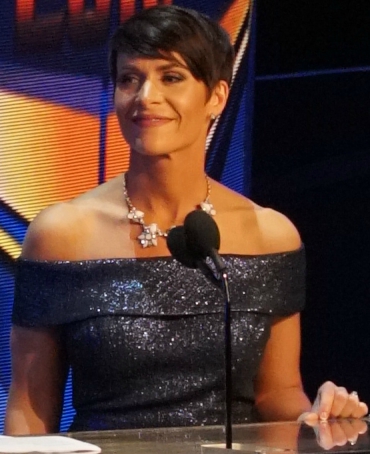
มอลลี ฮอลลี

| name = Molly Holly
| image = Molly Holly WWE Hall of Fame April 2018.jpg
| birthname = Nora Kristina Greenwald
| names = Lady OpheliaMighty MollyMiss MadnessMolly HollyMonaNora GreenwaldStarla Saxton
| birth_place = Forest Lake, Minnesota|Forest Lake, Minnesota, United States
| resides = White Bear Lake, Minnesota|White Bear Lake, Minnesota, United States
| billed = Forest Lake, Minnesota
| trainer = Dean MalenkoDudley Dudley (wrestler)|Dudley DudleyDave Finlay
| debut = August 2, 1997
| signature = Molly Holly Signature.png
นอรา คริสตีนา เบนชูฟ (Nora Kristina Benshoof) ("Name at birth|née" Greenwald; ) เป็นนักมวยปล้ำอาชีพชาวอเมริกันที่รู้จักดีกับสมาคม WWE|World Wrestling Federation/World Wrestling Entertainment ตั้งแต่ปี 2000 ถึง 2005 ภายใต้ชื่อ มอลลี ฮอลลี (Molly Holly) เธอยังเป็นที่รู้จักดีในการร่วมสมาคม World Championship Wrestling (WCW) ในนาม Miss Madness และ Mona ในปี 1999 ถึง 2000
เธอเริ่มอาชีพมวยปล้ำอาชีพใน WCW ซึ่งเธอยังทำงานเป็นผู้ฝึกสอน ในปี 2000 เธอเปิดตัวใน WWF ร่วมกลุ่มญาติของเธอ The Holly Cousins หลังจากนั้นเธอก็มีบทกับ Gregory Helms|The Hurricane ในช่วงที่เธออยู่กับ WWF/WWE เคยได้แชมป์ WWE Hardcore Championship|WWF Hardcore Championship 1สมัย และ WWE Women's Championship (1956–2010)|WWE Women's Championship 2สมัย
ตอนนี้เธอทำหน้าที่เป็นโค้ชหญิงที่โรงเรียนฝึกสอนมวยปล้ำอาชีพในมินนิอาโปลิสมินนิโซตาโดย Ken Anderson (wrestler)|Ken Anderson และ Shawn Daivari เป็นเจ้าของ
ในปี 2021 เธอได้รับการบรรจุชื่อเข้าสู่หอเกียรติยศ WWE Hall of Fame
==ผลงานแชมป์และรางวัล==
* Cauliflower Alley Club
** Women's Wrestling Award (2013)
* New Dimension Wrestling
** NDW Women's Championship (1 time)
* World Professional Wrestling Federation
** WPWF Women's Championship (1 time)
* Women Superstars Uncensored
** Women Superstars Uncensored#Hall of Fame|WSU Hall of Fame (Class of 2010)
* World Wrestling Entertainment|World Wrestling Federation / World Wrestling Entertainment
** WWE Women's Championship (1956–2010)|WWE Women's Championship (List of WWE Women's Champions|2 times)
** WWE Hardcore Championship|WWF Hardcore Championship (List of WWE Hardcore Champions|1 time)
**WWE Hall of Fame (Class of 2021)
===นัดที่เดิมพัน===
|class="wikitable" width=100%
|-
!style="background: #e3e3e3;" width=20%|Winner (wager)
!style="background: #e3e3e3;" width=20%|Loser (wager)
!style="background: #e3e3e3;" width=20%|Location
!style="background: #e3e3e3;" width=20%|Event
!style="background: #e3e3e3;" width=15%|Date
!style="background: #e3e3e3;" width=5%|Notes
|----- align="center"
|Lisa Marie Varon|Victoria (WWE Women's Championship (1956–2010)|championship)
|Molly Holly (hair)
|New York City|New York City, New York
|WrestleMania XX
|
|
|
==อ้างอิง==
==แหล่งข้อมูลอื่น==
*
*
*
Navboxes|
หมวดหมู่:นักมวยปล้ำอาชีพหญิงชาวอเมริกัน
หมวดหมู่:ผู้จัดการและผู้จัดการส่วนตัวมวยปล้ำอาชีพ
หมวดหมู่:ผู้ฝึกสอนมวยปล้ำอาชีพ
หมวดหมู่:รายชื่อสมาชิกของเดอะแอไลแอนซ์ (มวยปล้ำอาชีพ)
หมวดหมู่:ผู้เข้าสู่หอเกียรติยศดับเบิลยูดับเบิลยูอี
หมวดหมู่:หอเกียรติยศและพิพิธภัณฑ์มวยปล้ำอาชีพ